West Dover, Nova Scotia

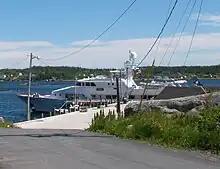
The Luxury Yacht Rena Visits West Dover

Movies like the Shipping News, and The Weight of Water, and music videos like The Trew's Hope & Ruin have filmed in West Dover due to its seaside location, and barren rustic scenery.